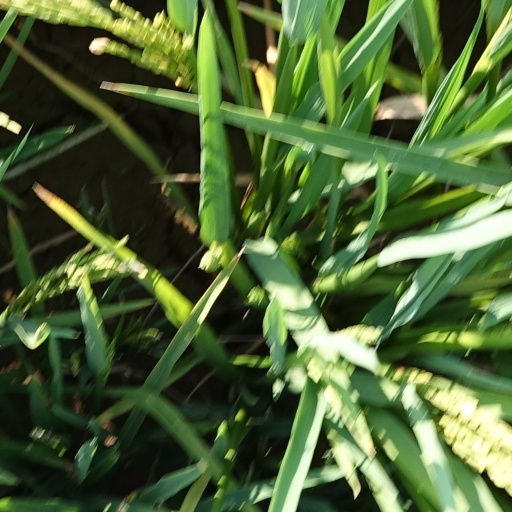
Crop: rice